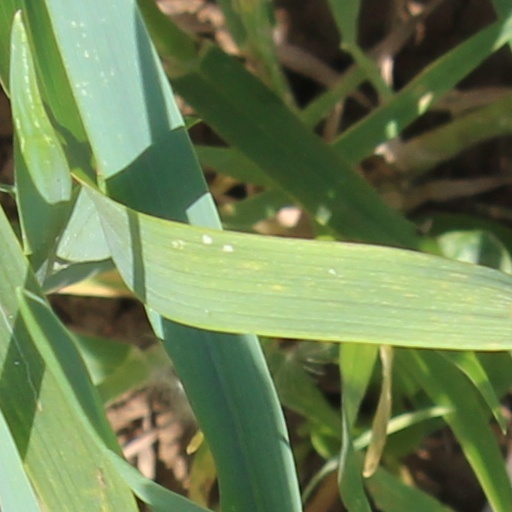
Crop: wheat